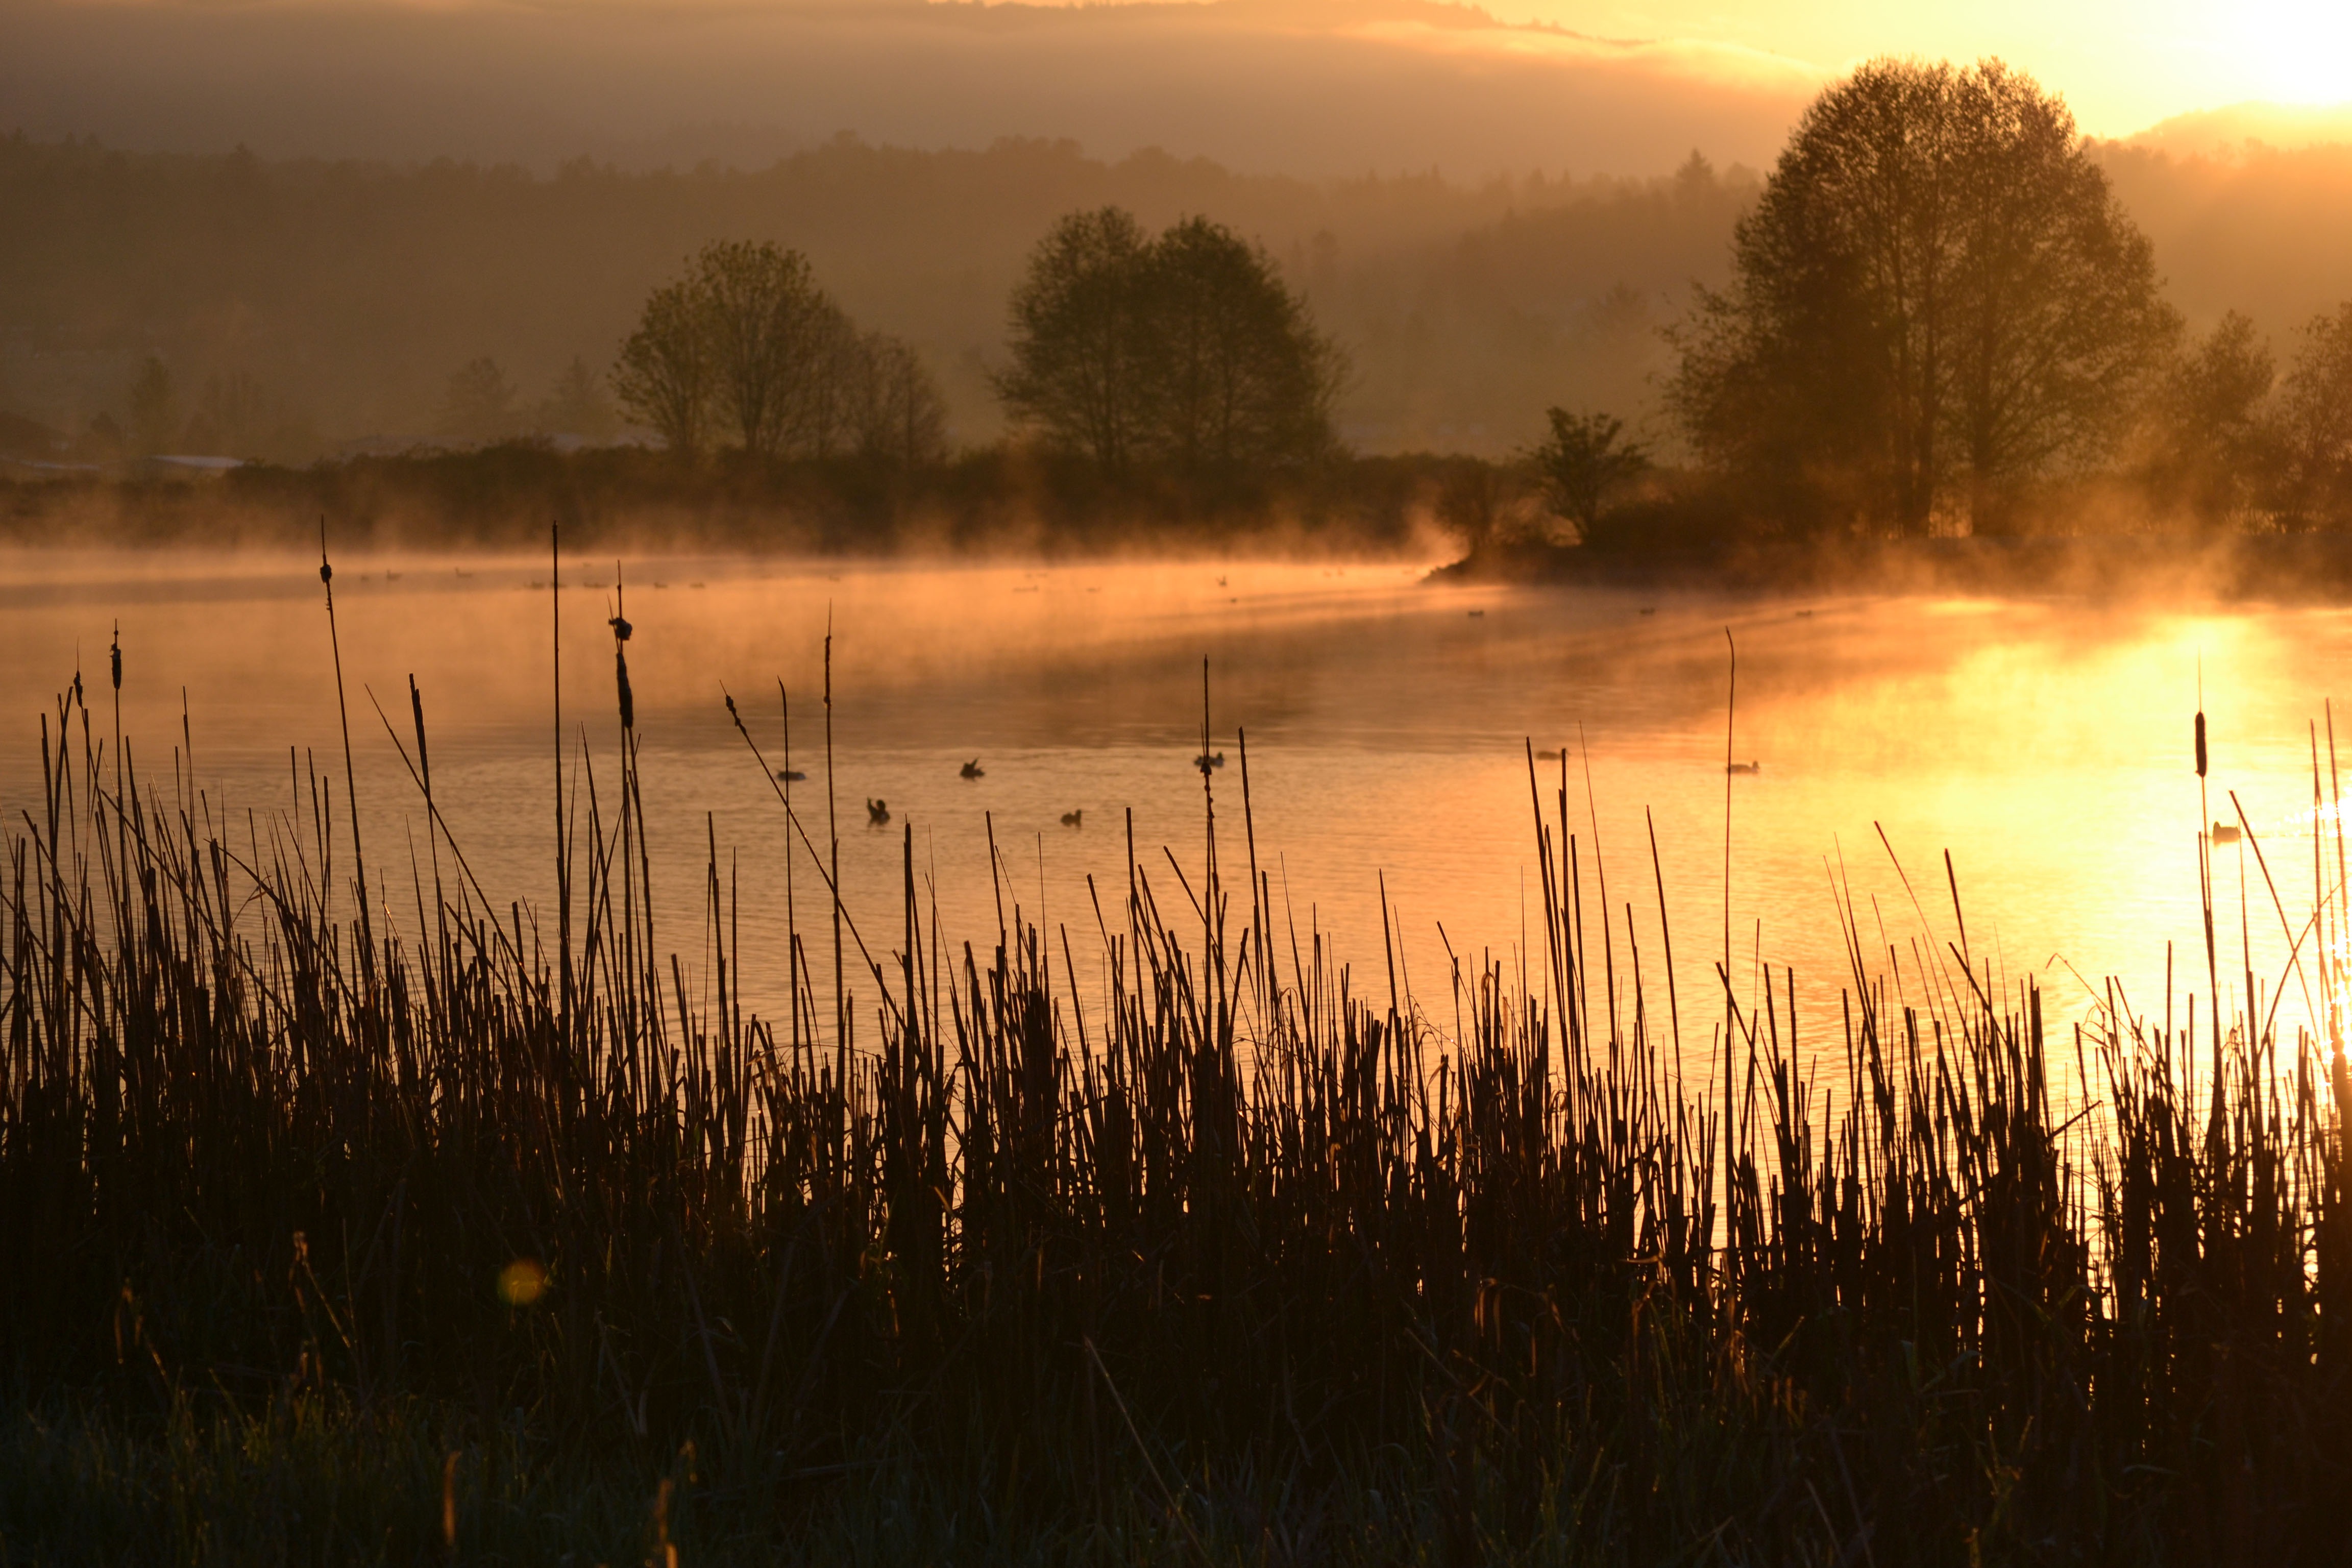
tree, water, nature, grass, marsh, fog, sunrise, sunset, mist, sunlight, steam, morning, lake, dawn, dusk, evening, golden, reflection, autumn, trees, hills, wetland, weeds, atmospheric phenomenon